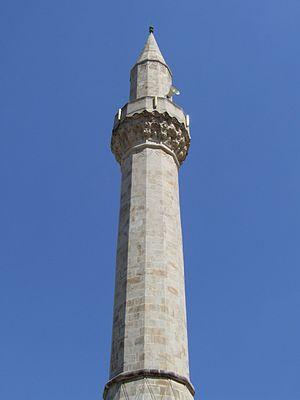
La mosquée de Hadži Kurt, également connue sous le nom de Tabačica džamija, est située en Bosnie-Herzégovine, sur le territoire de la ville de Mostar et sur celui de la Ville de Mostar. Construite à la fin du XVIᵉ siècle ou au début du XVIIᵉ siècle, elle est inscrite sur la liste provisoire des monuments nationaux de Bosnie-Herzégovine.